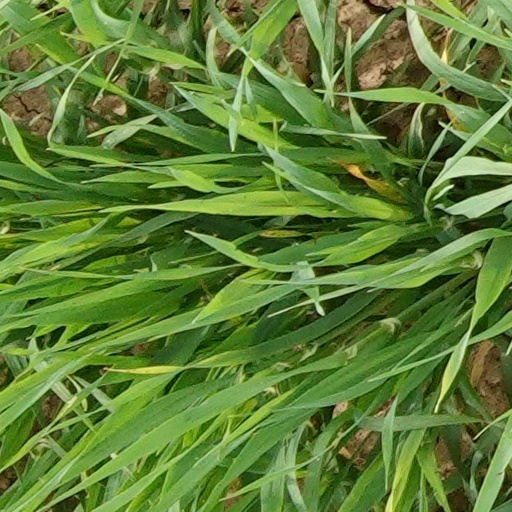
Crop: wheat